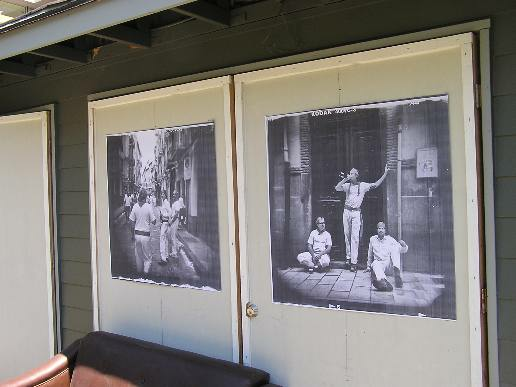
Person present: No